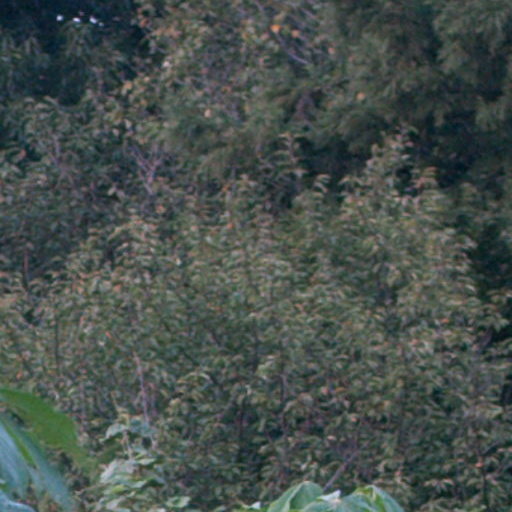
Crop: cassava